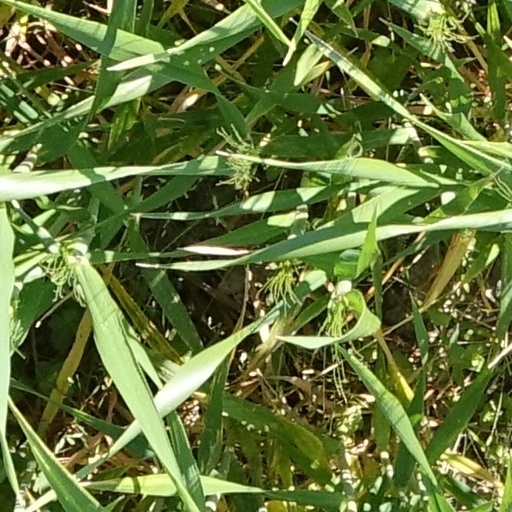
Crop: wheat